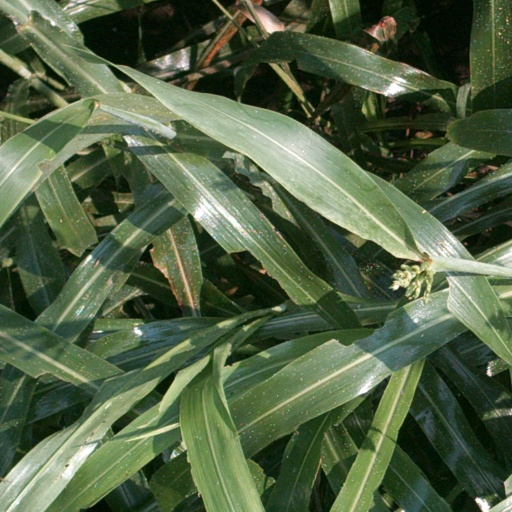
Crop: sorghum